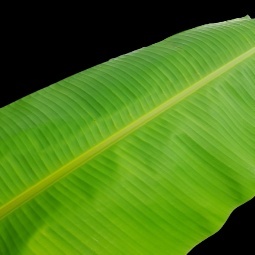
Label: Sulphur